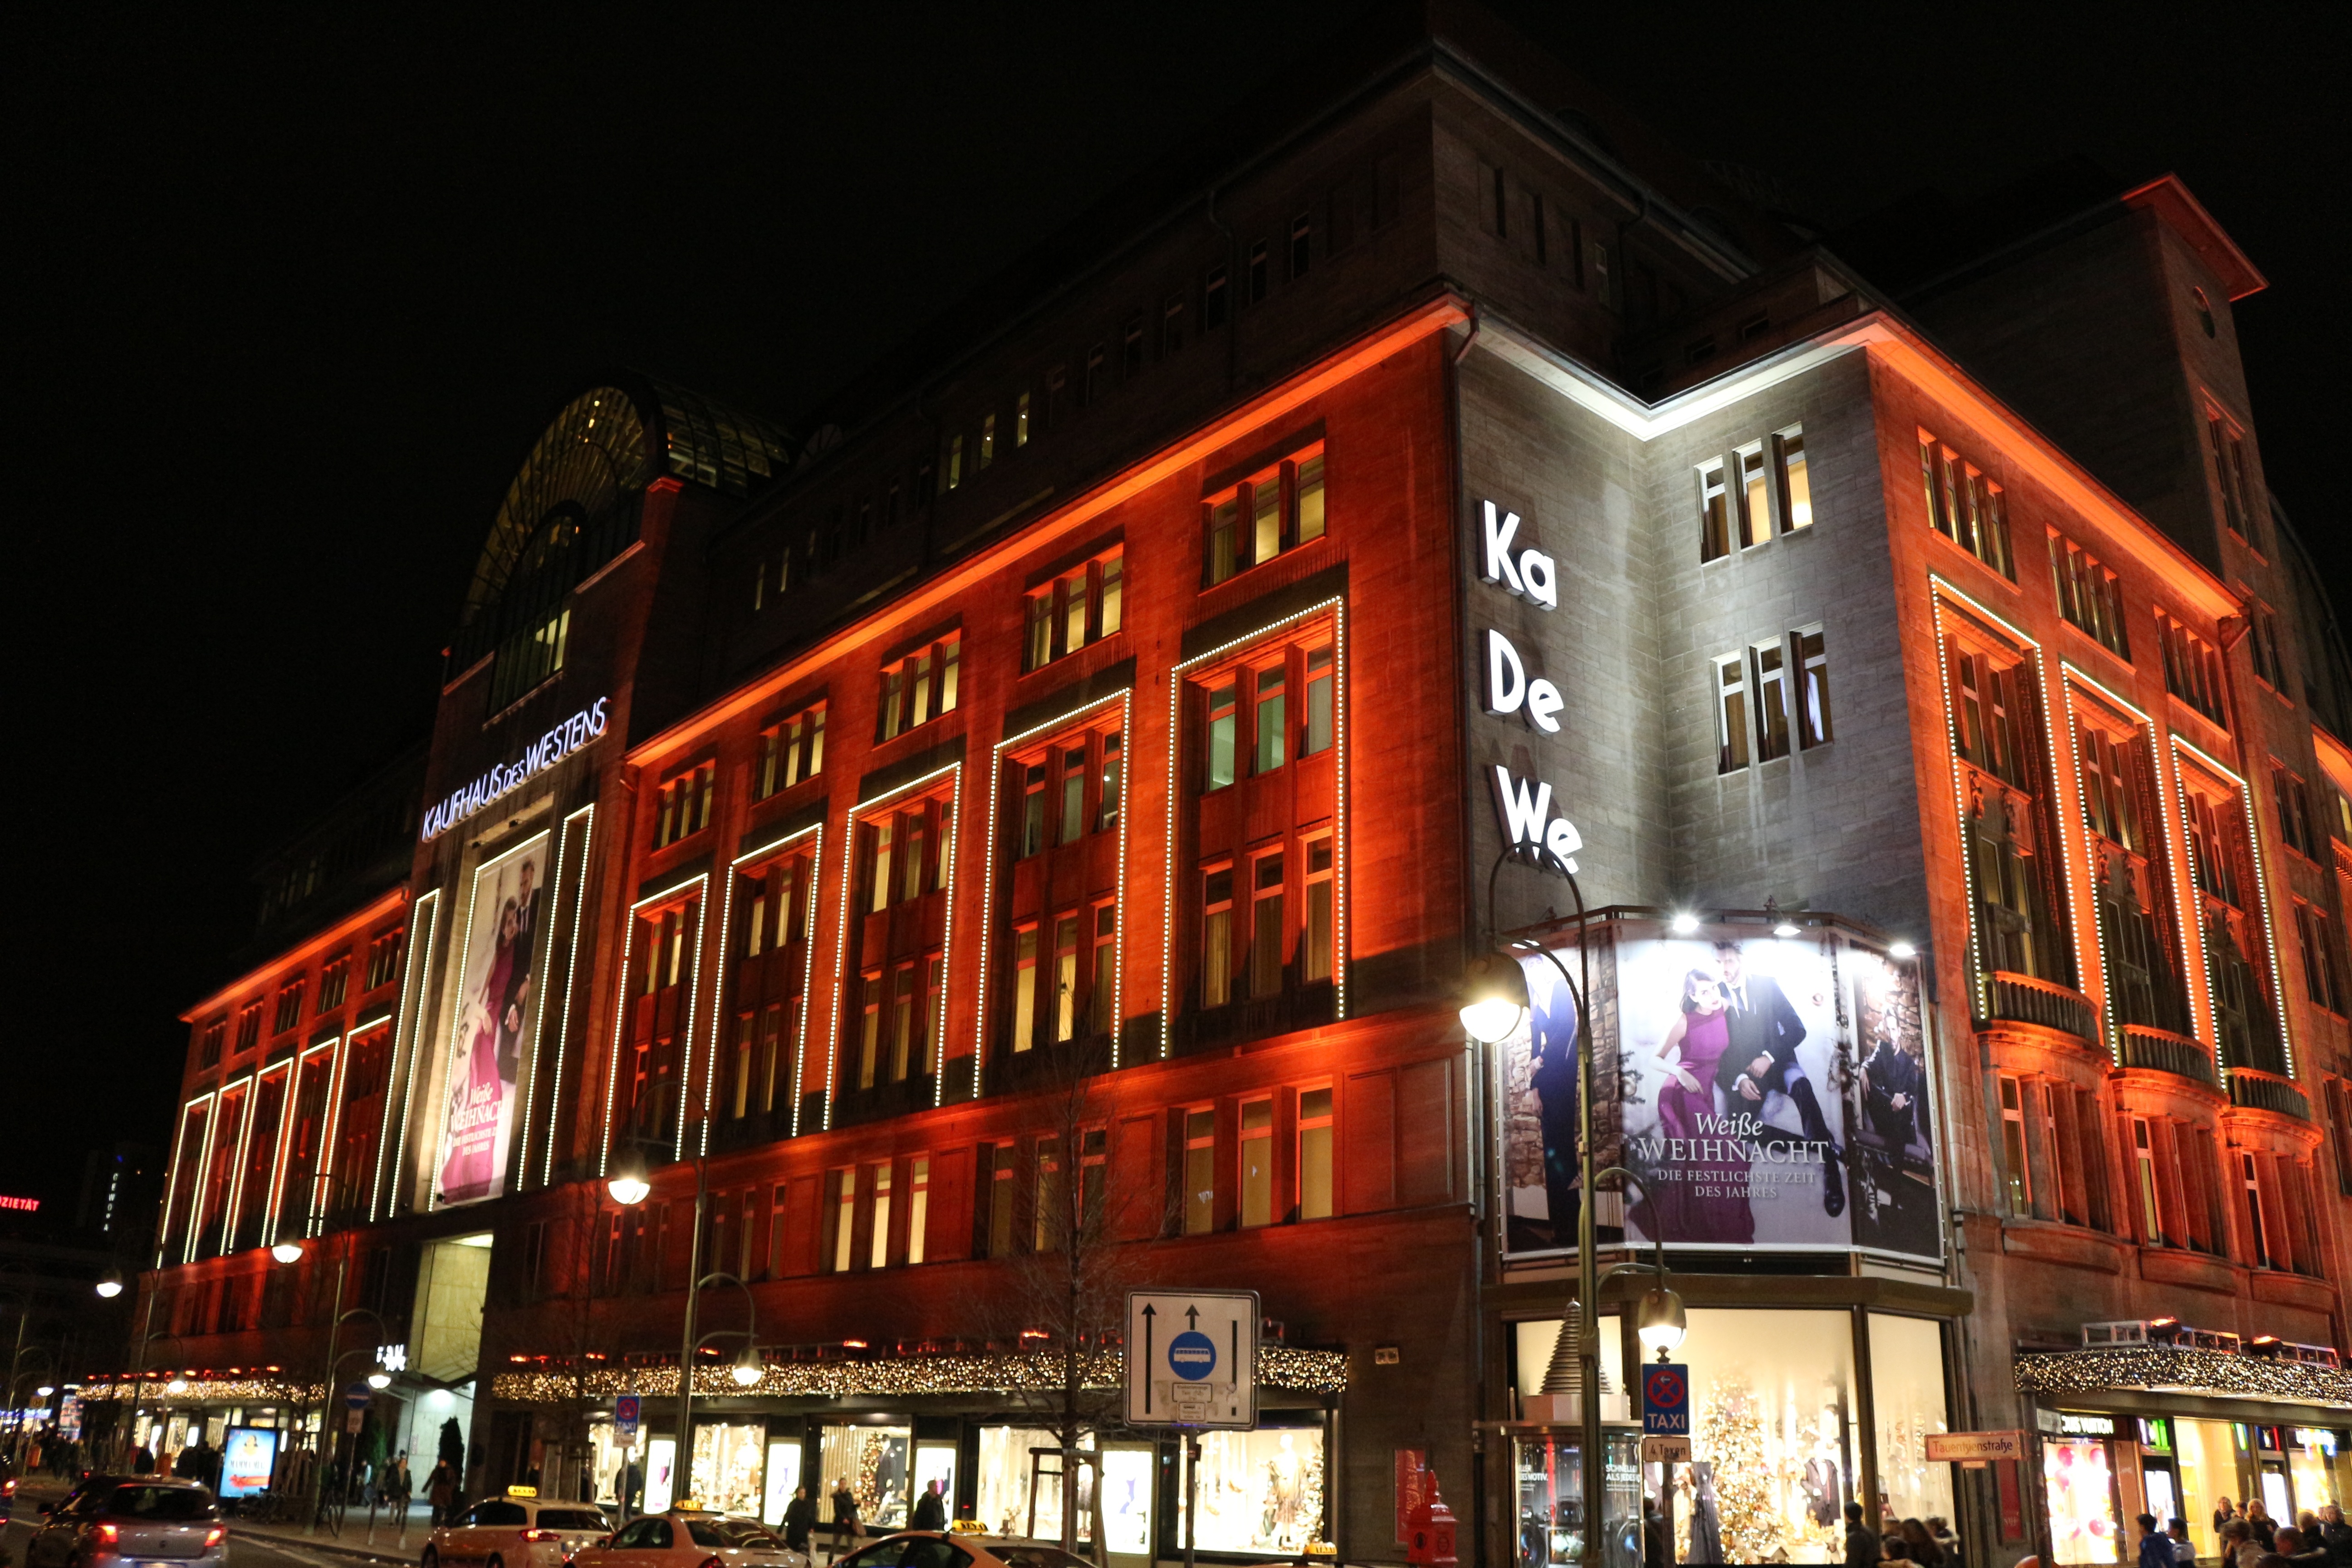
night, town, restaurant, city, cityscape, downtown, evening, facade, christmas decoration, berlin, metropolis, kadewe, human settlement